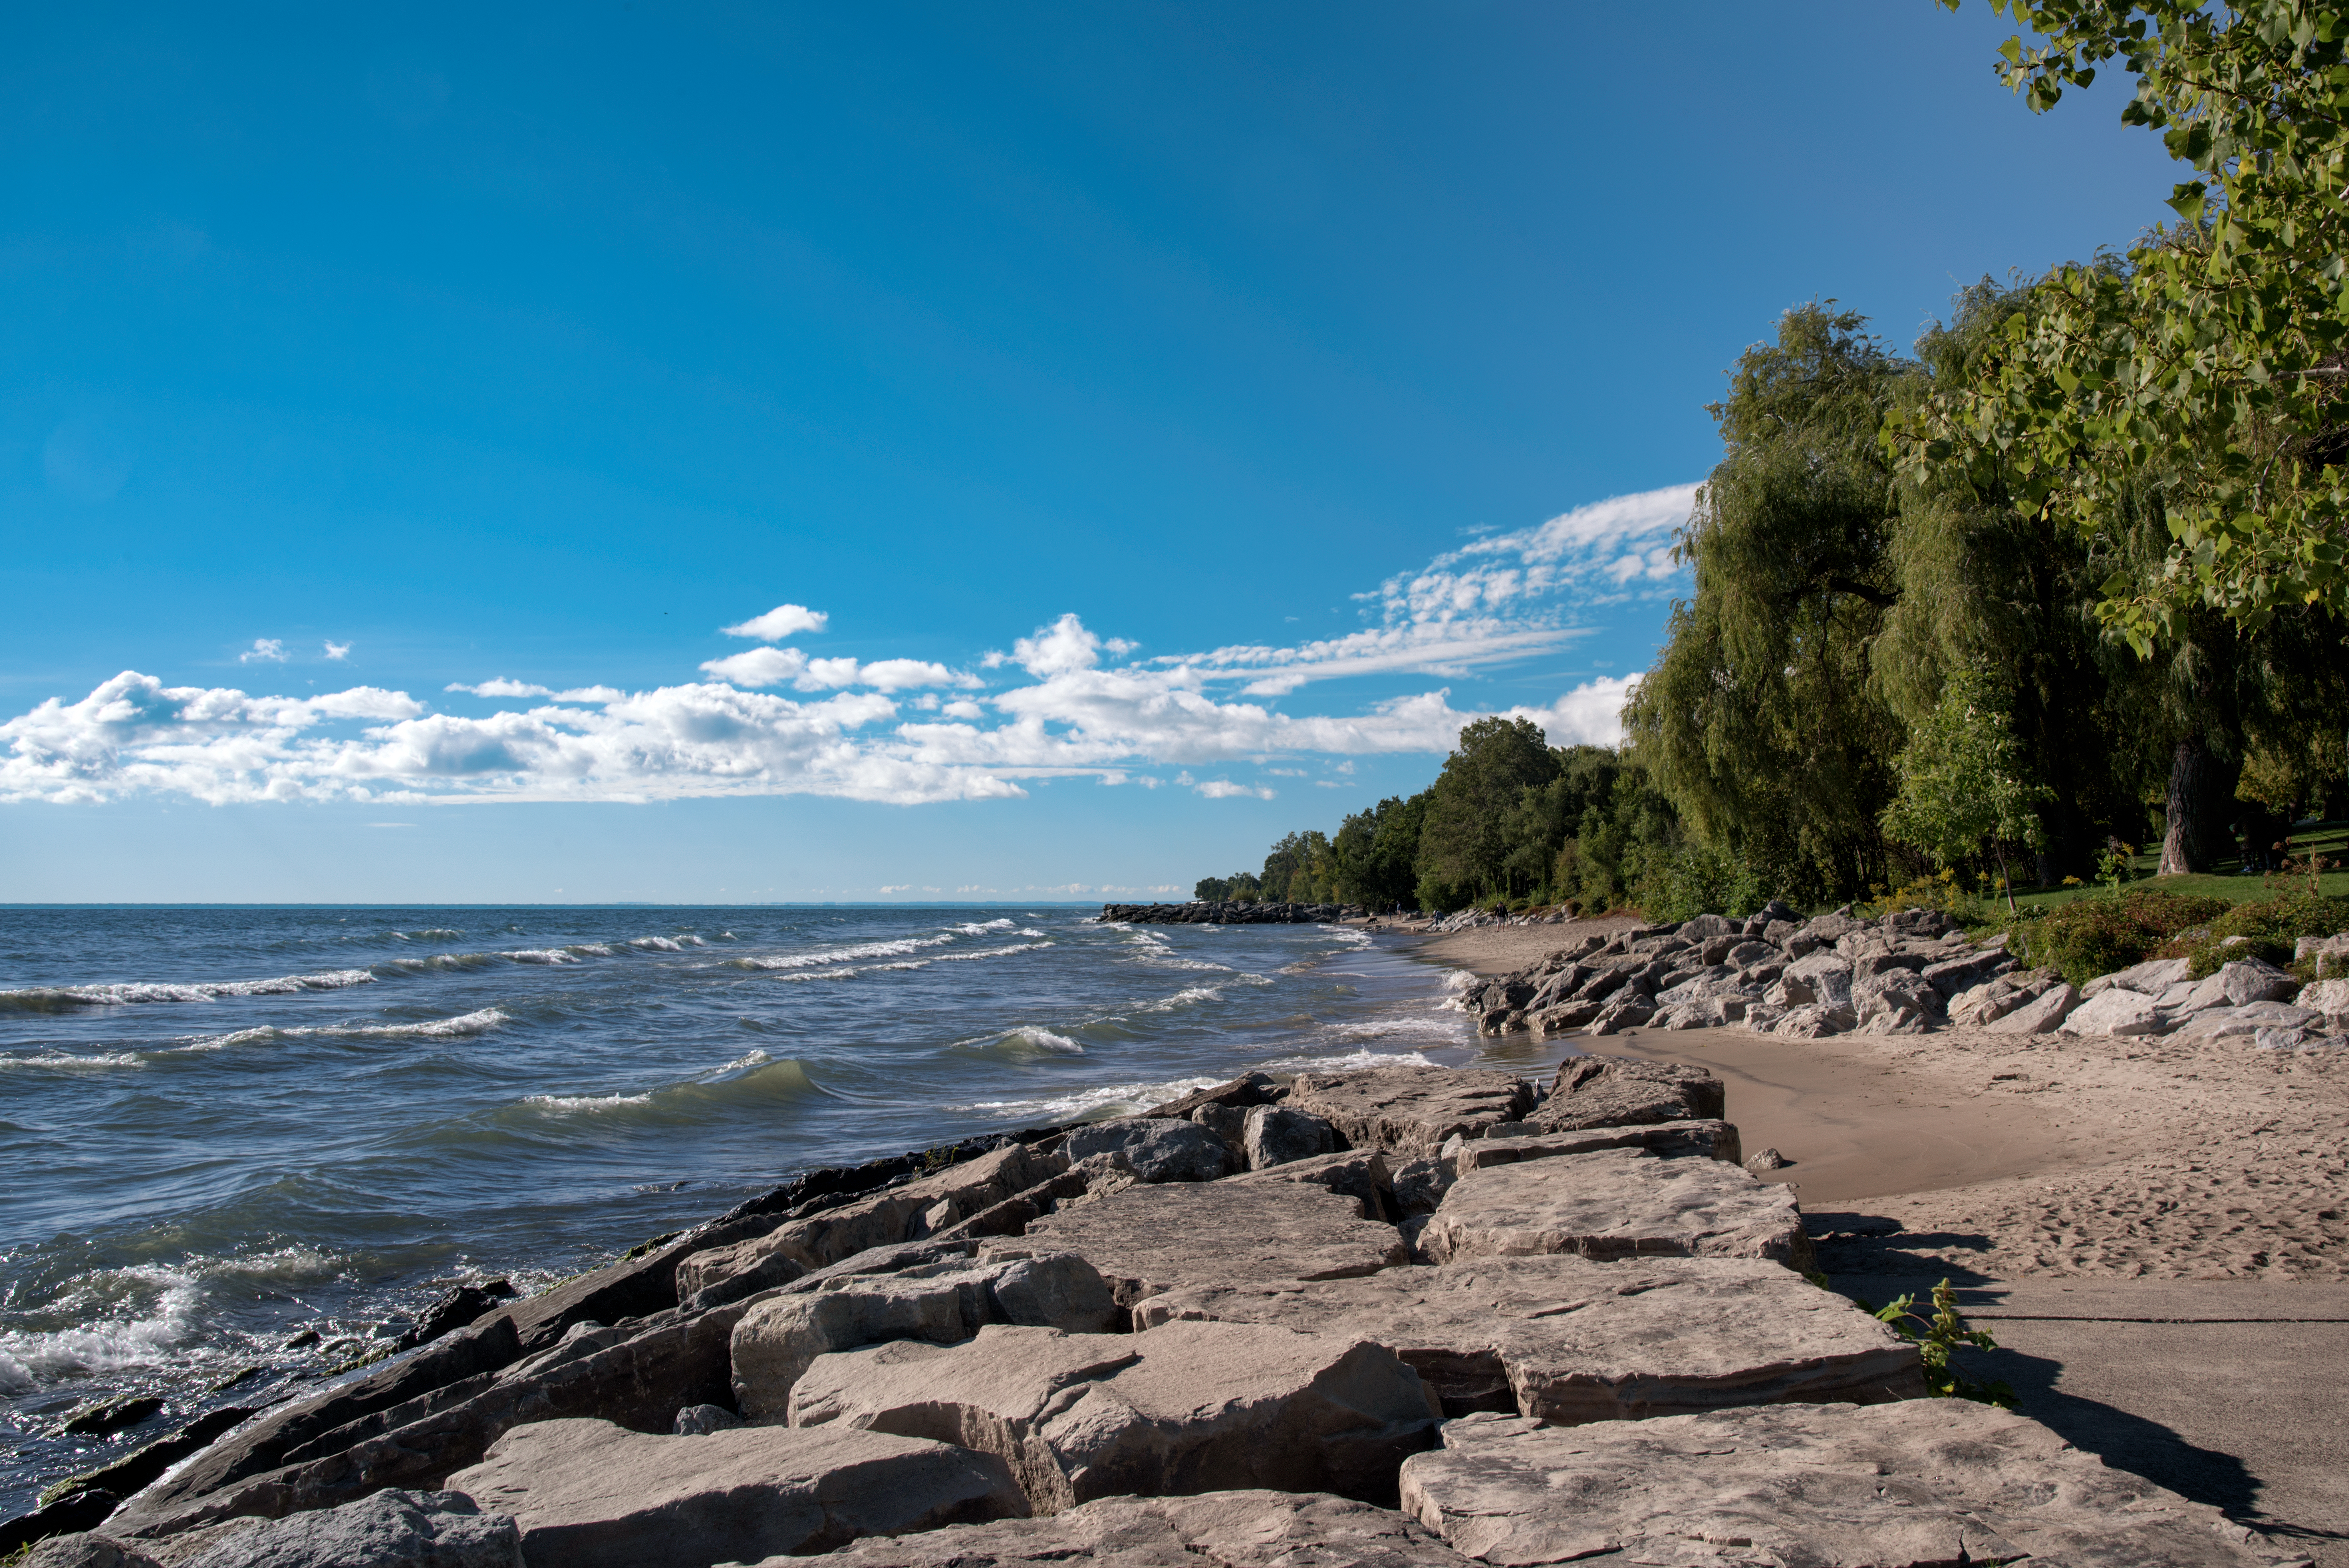
beach, landscape, sea, coast, water, rock, ocean, horizon, cloud, sky, shore, wave, lake, vacation, cliff, cove, bay, blue, nikon, terrain, body of water, trees, rocks, publicdomain, d750, ontario, cape